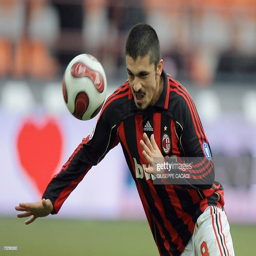
midfielder heads the ball during match .